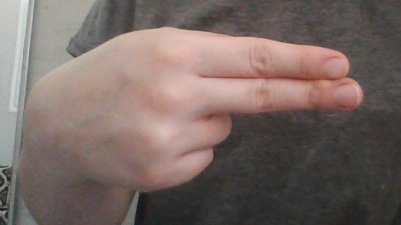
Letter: ain